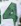
Number: 4